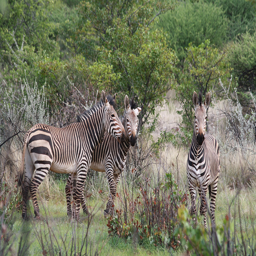
A group of zebras are shown eating twigs.
A few zebras are gathered by some trees.
some zebras are standing together in a field
Several zebras that are walking in a field.
Three zebras standing in some tall dry brush.